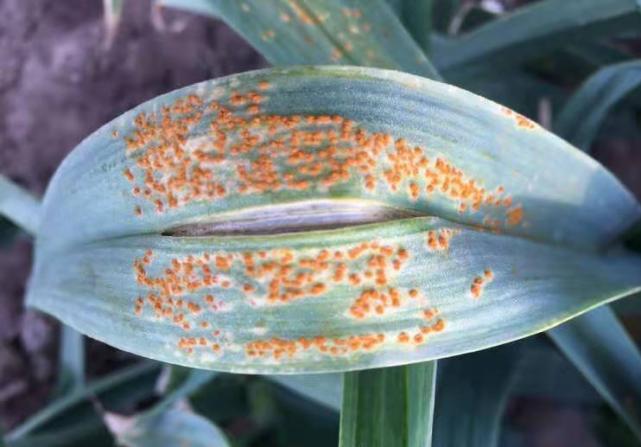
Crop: unknown
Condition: bean_rust